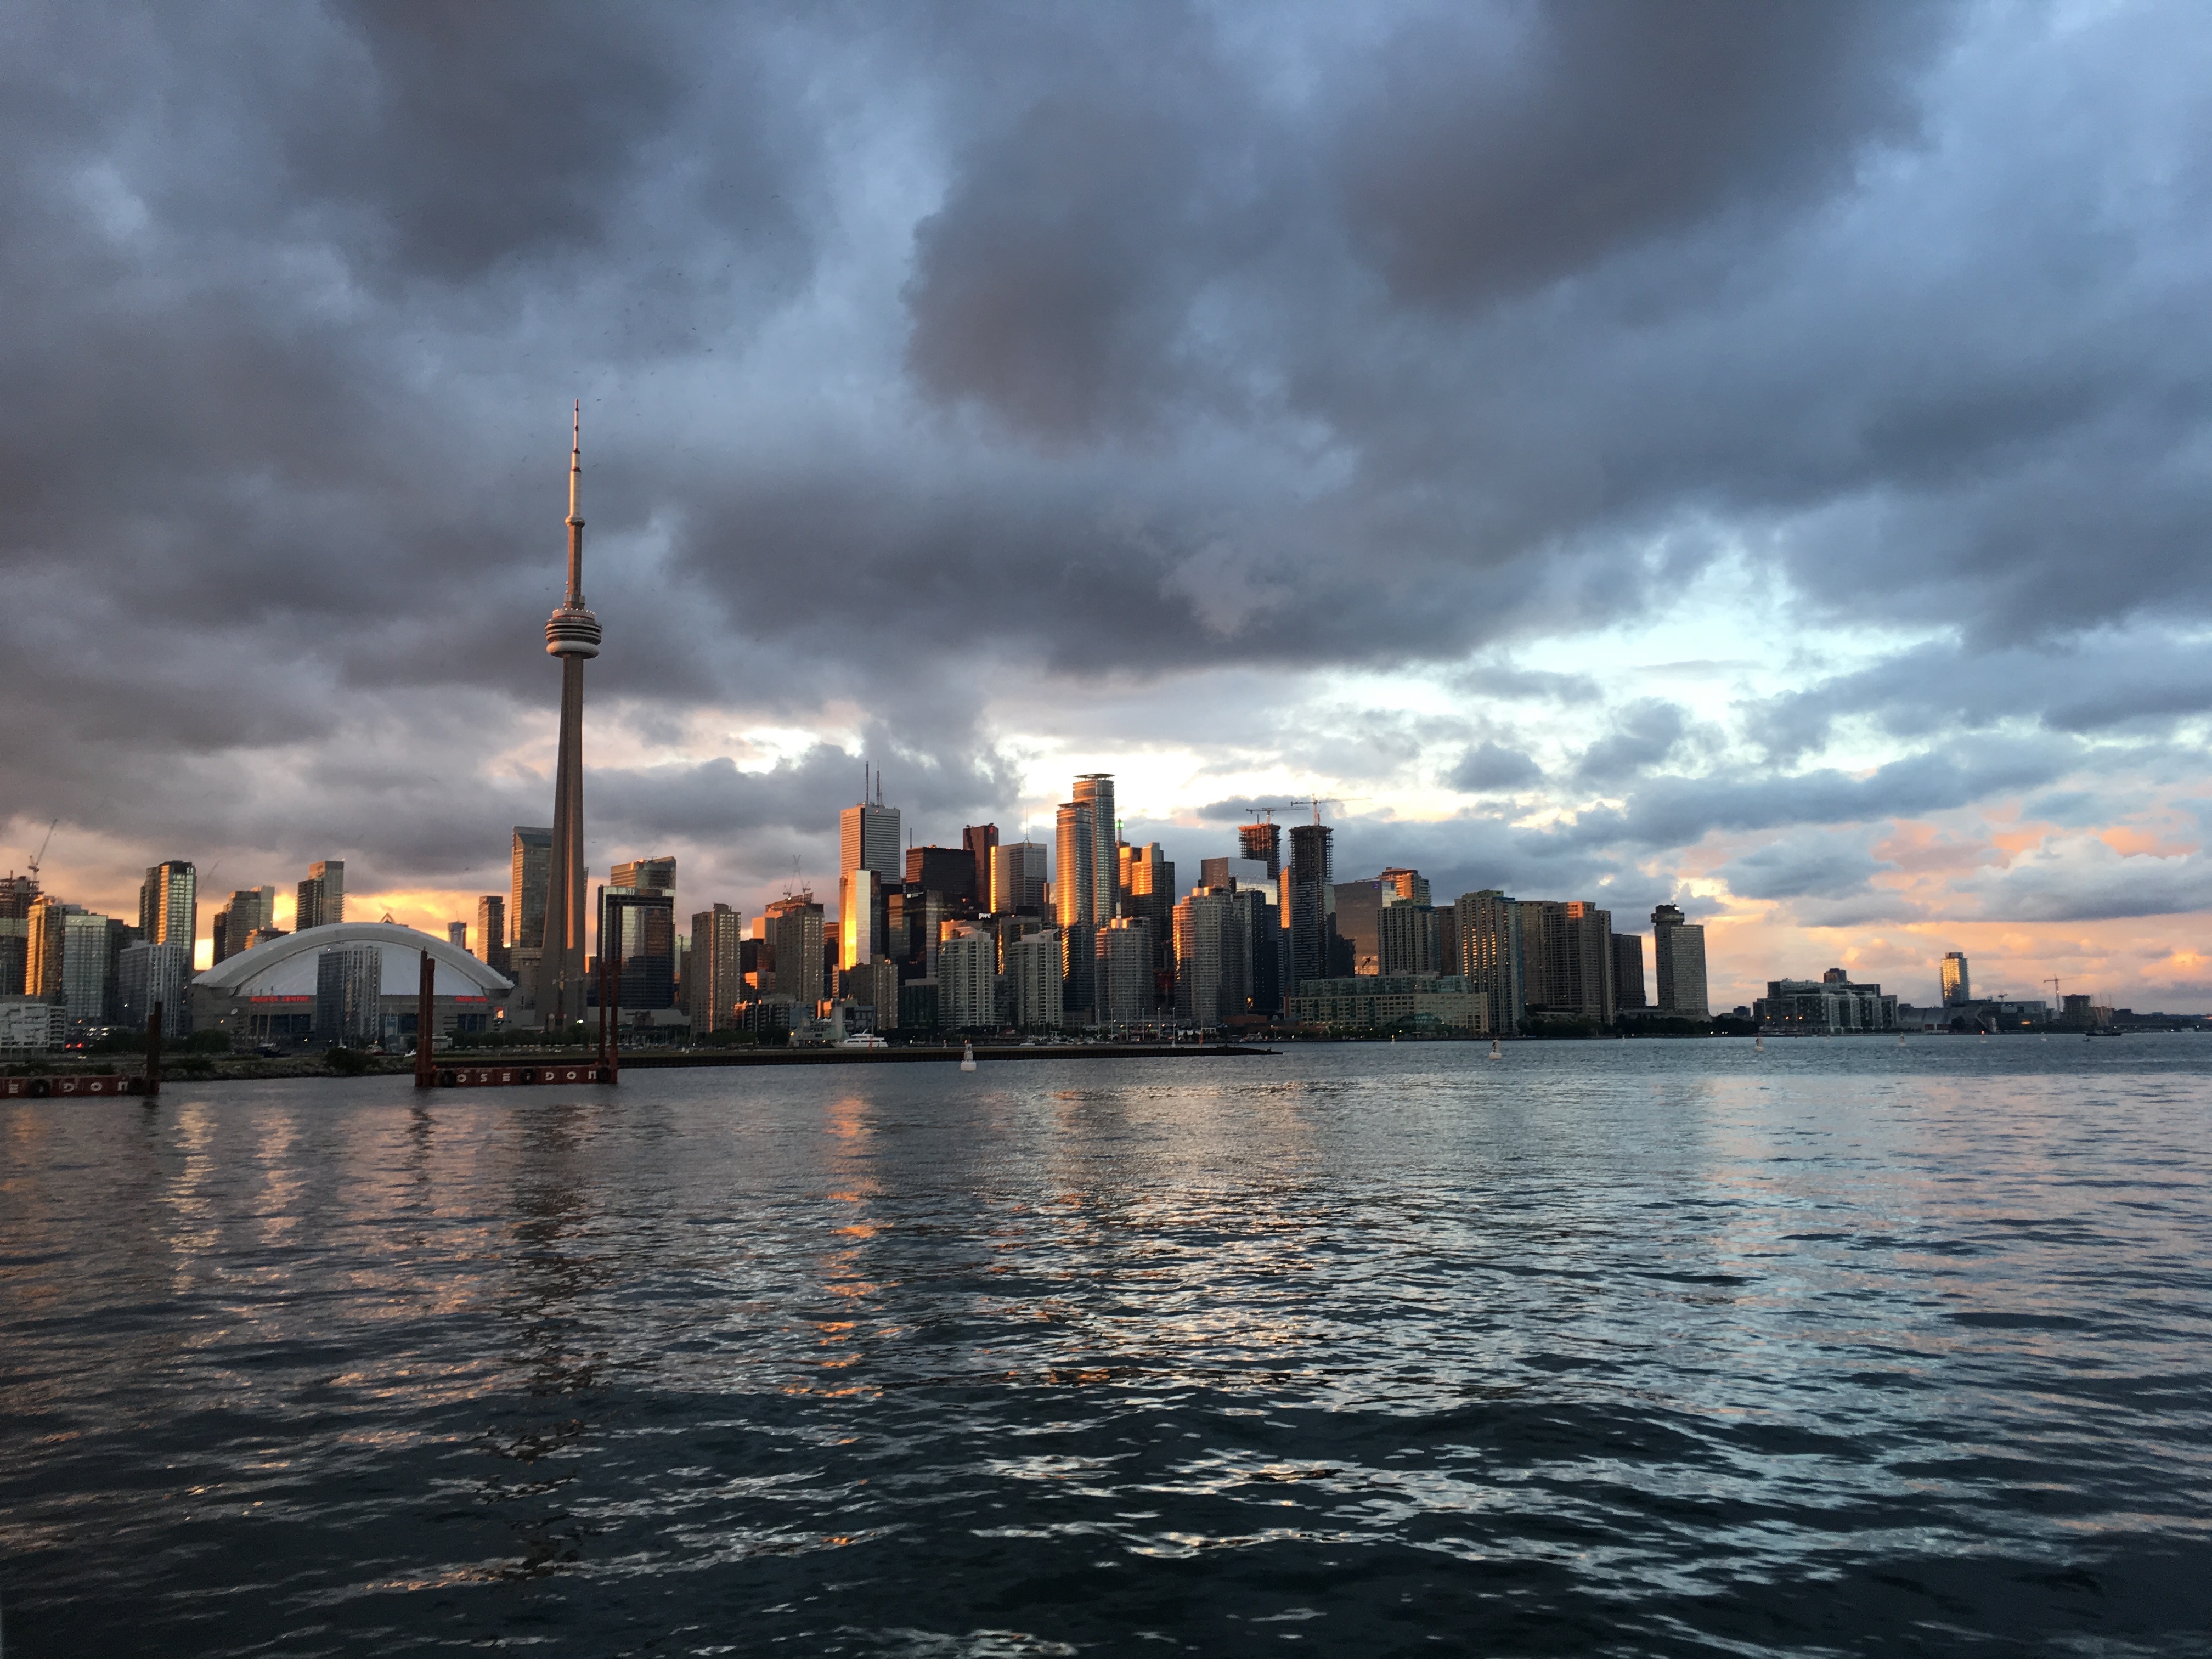
sea, coast, horizon, cloud, sky, sunset, skyline, morning, dawn, city, skyscraper, cityscape, panorama, downtown, dusk, evening, reflection, bay, landmark, harbor, waterway, meteorological phenomenon, urban area, atmospheric phenomenon, human settlement